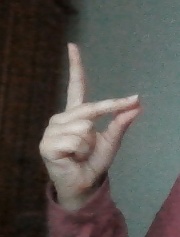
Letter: ta